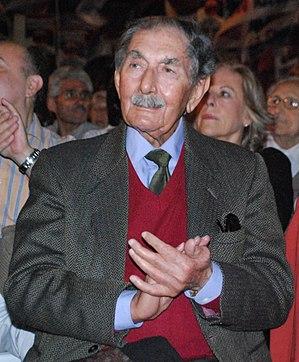
Víctor Manuel Licandro est un journaliste, politique et général uruguayen, qui participa à la fondation de la coalition de gauche du Front large en vue des élections générales de 1971. Incarcéré sous la dictature militaire, il a continué à exercer des fonctions au sein du Front large lors de la transition démocratique. Il démissionna en 2007 de la présidence du Tribunal de conduite du Front large en raison de désaccords avec le gouvernement Vázquez, refusant de considérer le Front comme une simple courroie de transmission du gouvernement et s'opposant à la politique trop modérée à son goût de Tabaré Vázquez.
La dictature militaire de l'Uruguay commença avec le coup d'État du 27 juin 1973. Après l'échec du plébiscite de 1980, les militaires entamèrent une relative ouverture politique, qui conduit finalement aux premières élections démocratiques en 1984.
L’histoire de l'Uruguay comprend différentes périodes : l'époque précolombienne ou l'histoire ancienne, la période coloniale, la période de construction de la nation et l'histoire de l'Uruguay en tant que pays indépendant.
Le Front large est un mouvement politique uruguayen fondé le 5 février 1971, rassemblant le Parti démocrate chrétien, le Parti communiste d'Uruguay, le Parti socialiste d'Uruguay et le Mouvement révolutionnaire oriental, ainsi que des dissidents des Partis blanco et colorado. Il fut rapidement rejoint par le Mouvement du 26 Mars, fondé par les Tupamaros.